Saint-Maurice-en-Trièves

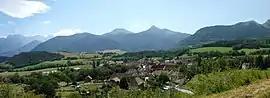
A panorama of Saint-Maurice-en-Trièves

Saint-Maurice-en-Trièves is a commune in the Isère department in southeastern France.